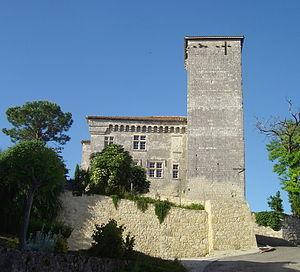
Château de Plieux (XIVe-XVIe s.), près de Lectoure, en Lomagne, Gers, Gascogne, Midi-Pyrénées This building is indexed in the Base Mérimée, a database of architectural heritage maintained by the French Ministry of Culture,
Le château de Plieux, bâti au XIVᵉ siècle à Plieux est un château de « type gascon ».
Renaud Camus, né le 10 août 1946 à Chamalières, est un écrivain et militant politique français.